Oware

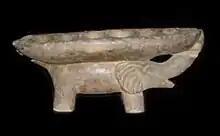
Awalé with the shape of an elephant

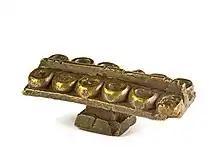
Weight for weighing gold dust - Awele or Awari game

Considered the national game of Bono State, Ashanti City-State, and Antigua & Barbuda, oware is said to derive its name — which literally means "he/she marries" — from a legend in the Akan language and Twi, the language of the Akan people, about a man and a woman who played the game endlessly and, so as to be able to stay together and continue playing, they married.